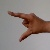
The image shows a hand gesture representing the letter 'Z' in Indian Sign Language.